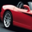
Label: automobile